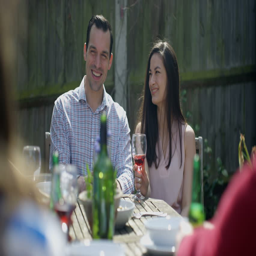
4k couple socializing with friends , with lunch & drinks outdoors on a summer day